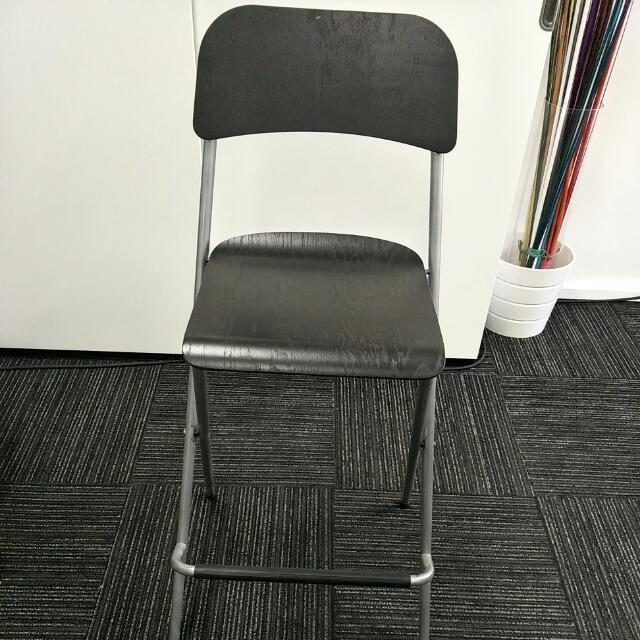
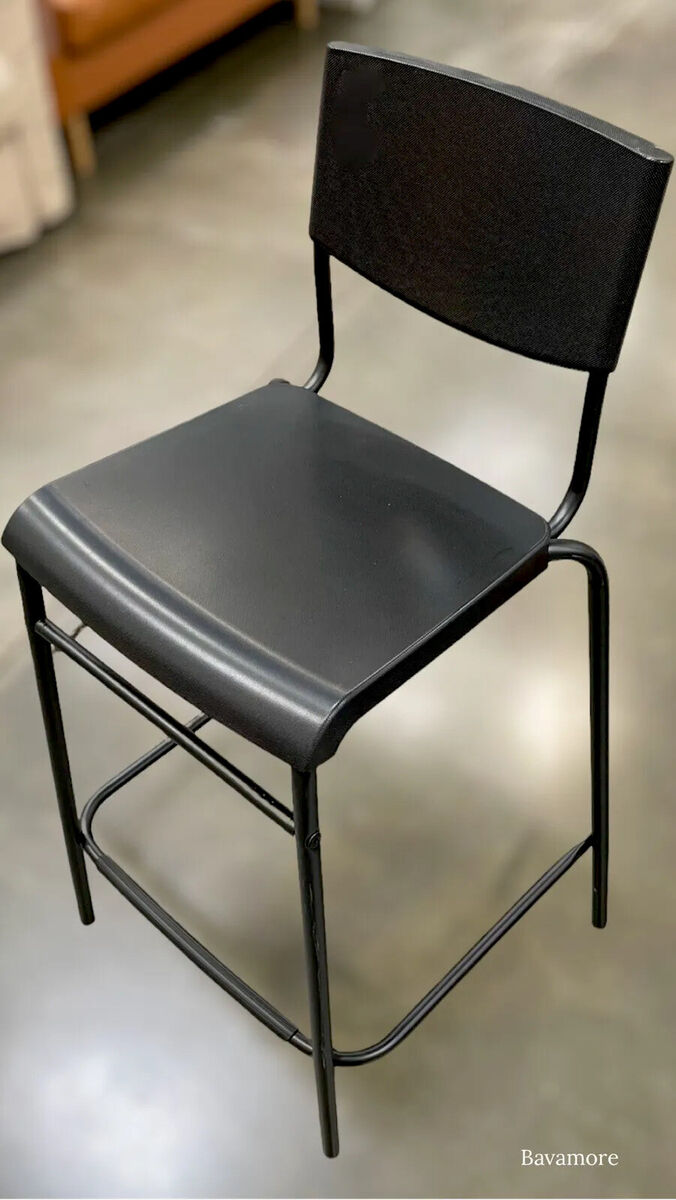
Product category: stool
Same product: no